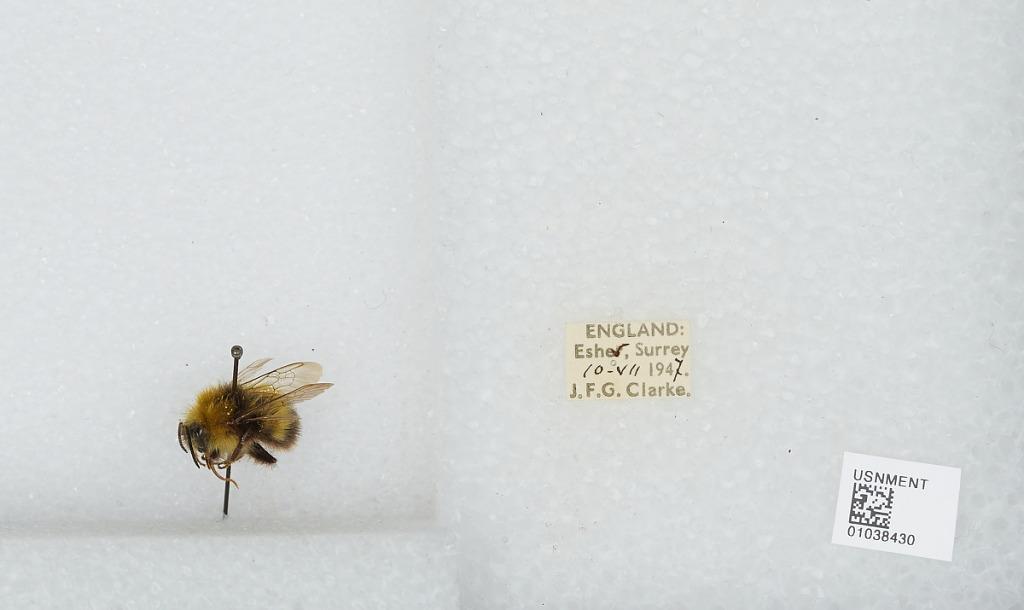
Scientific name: Bombus (Pyrobombus) pratorum (Linnaeus)
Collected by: J. Clarke
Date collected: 1947-7-10
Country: United Kingdom
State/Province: England
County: Surrey
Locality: Esher
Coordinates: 51.3691, -0.365